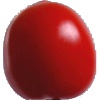
Label: Tomato 4